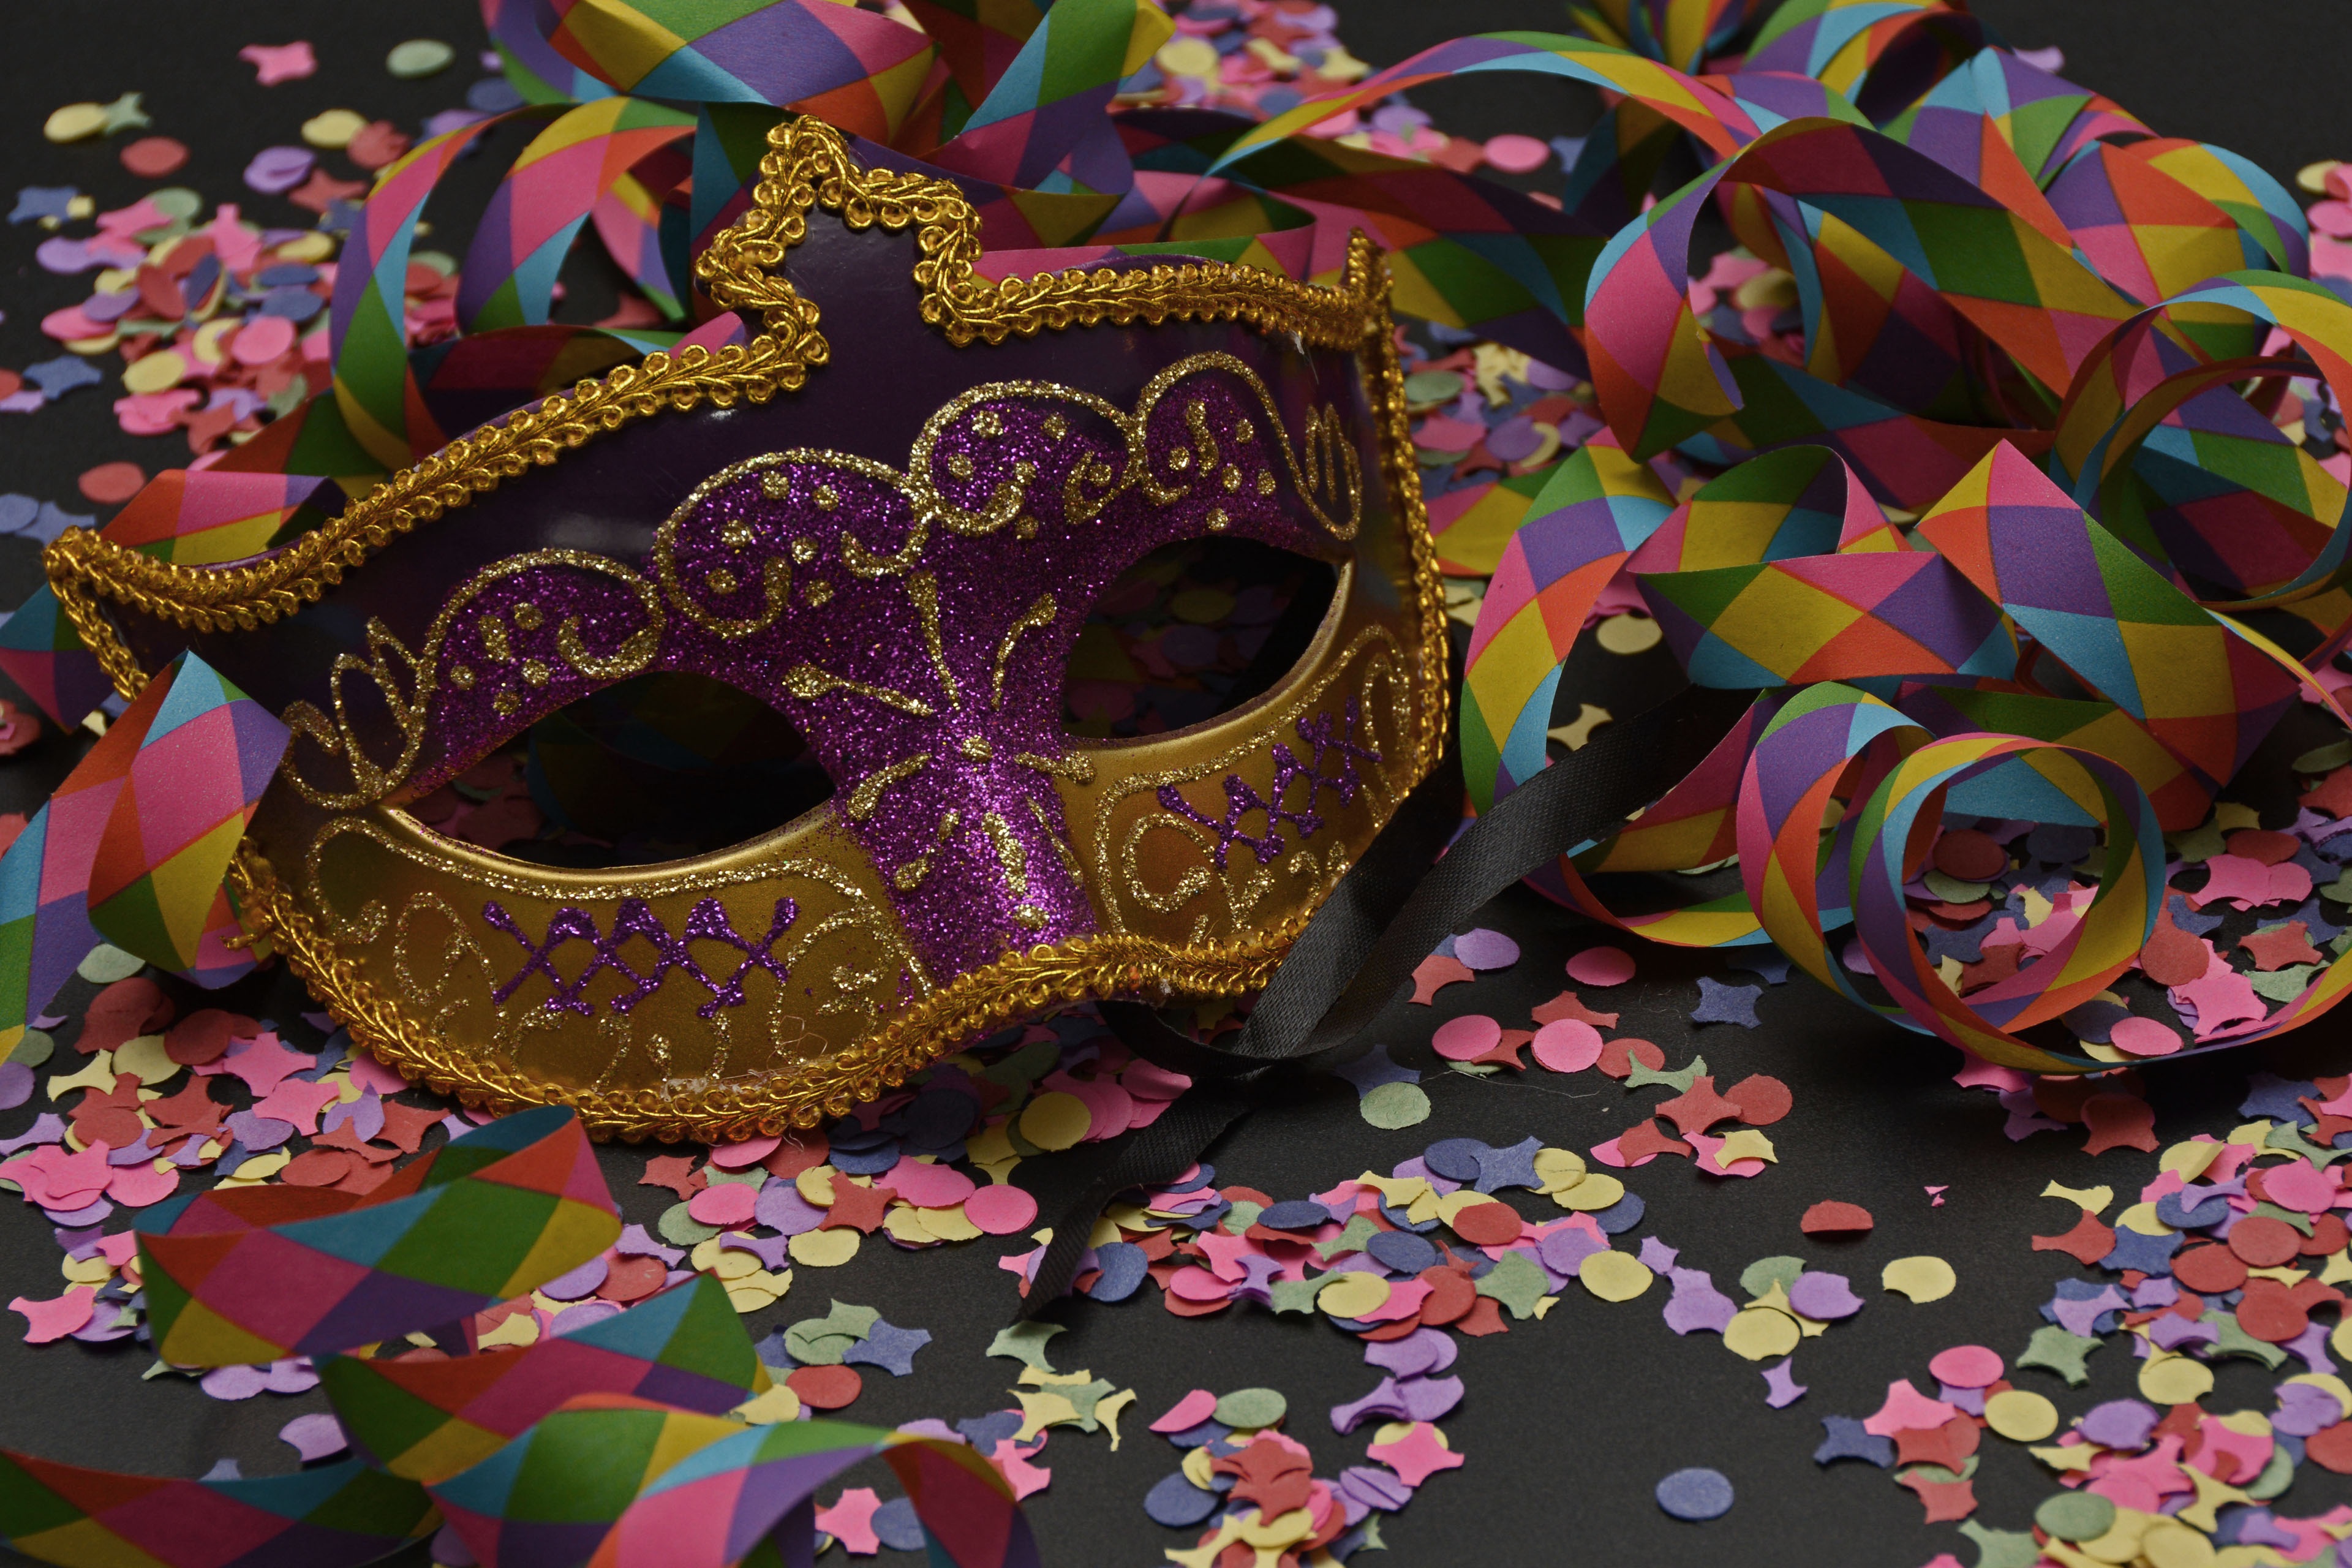
carnival, romance, human, venice, clothing, colorful, close, glitter, confetti, art, festival, mask, mysterious, hide, venezia, event, costume, masquerade, masque, carneval, headdress, streamer